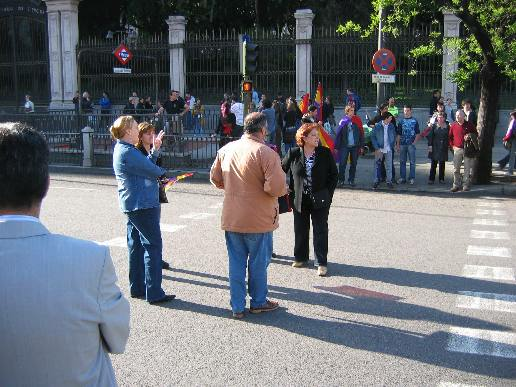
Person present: Yes